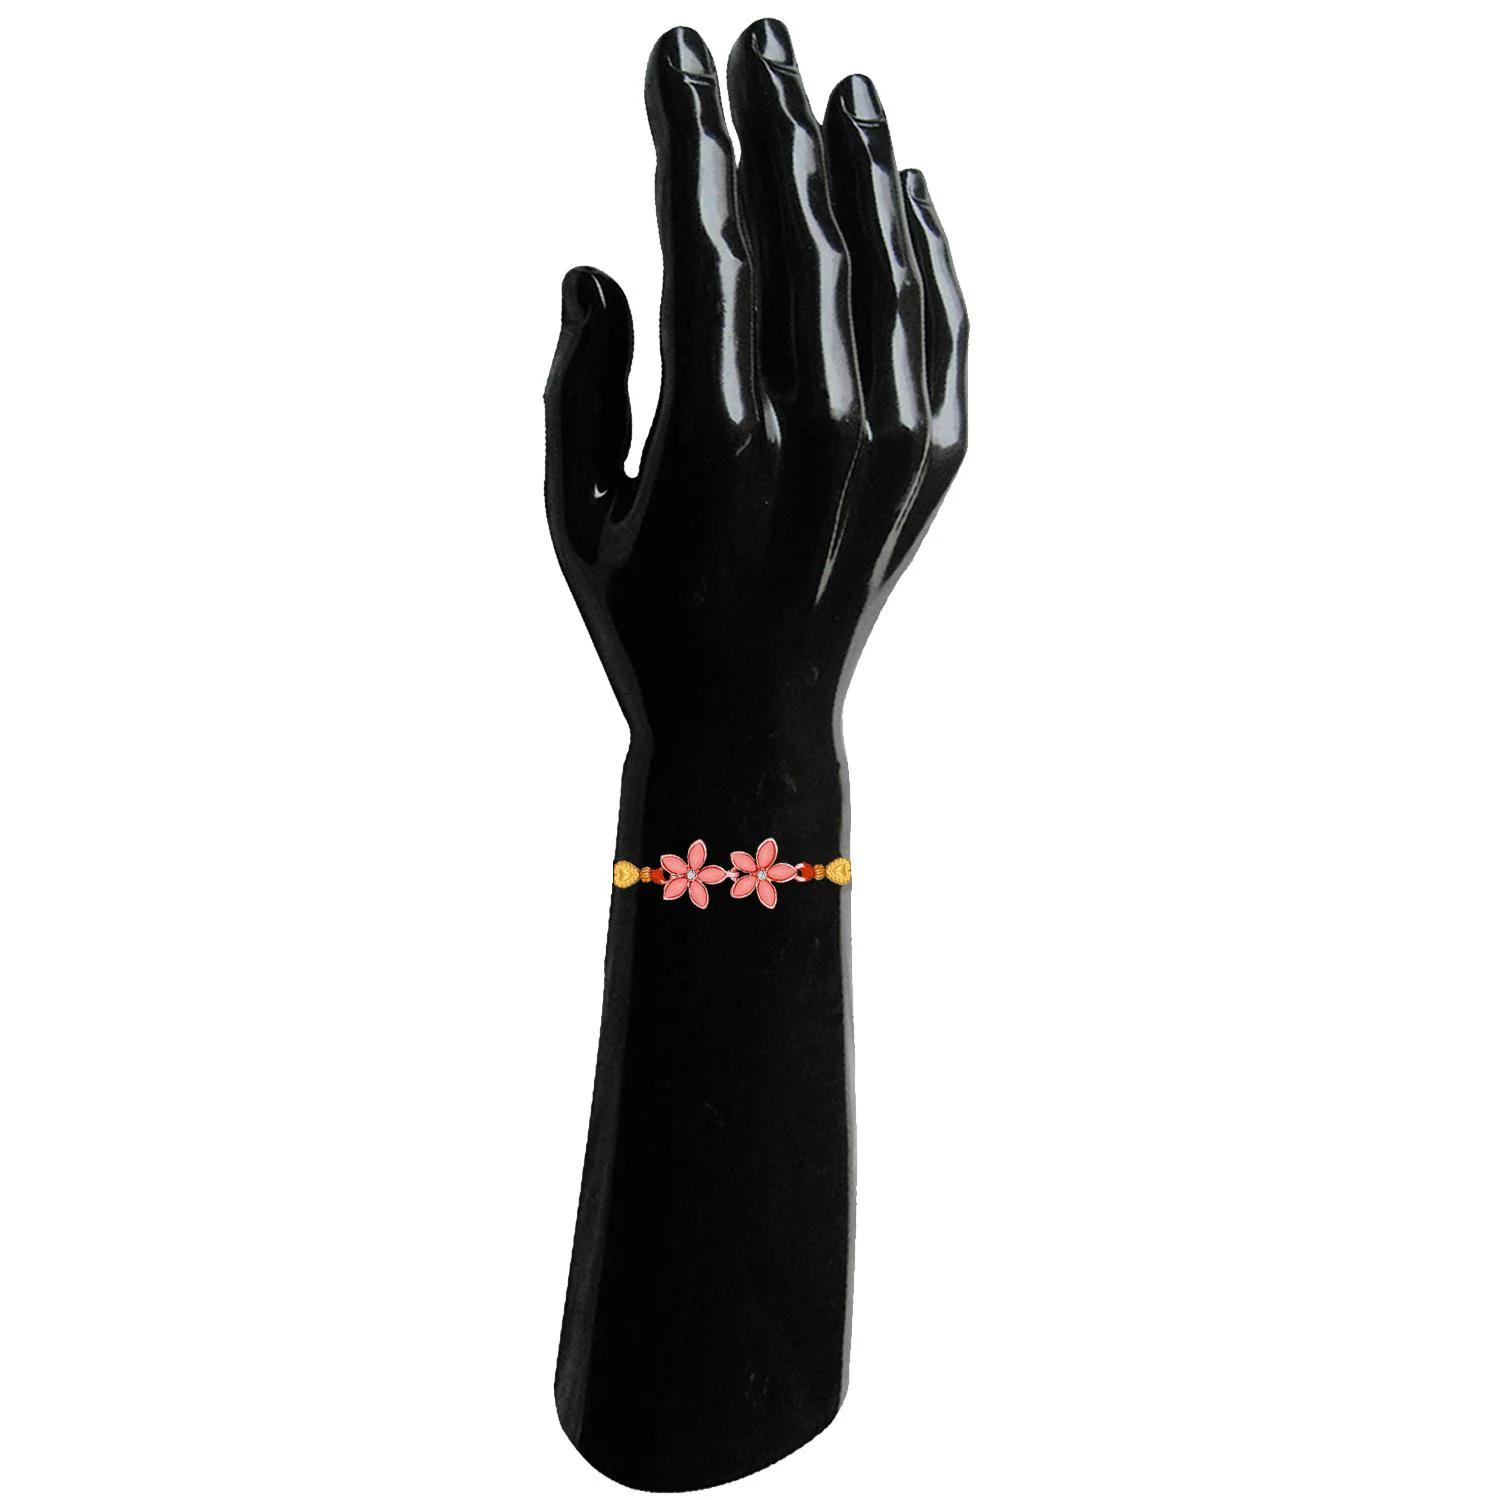
 Mahi Gold Plated Carrot Pink Crystals Floral Rakhi for Bhaiya, Brother, Bhai, Bro (RA1100790G)
Type: Rakhis
Brand: Mahi
Price: Rs. 239
 Celebrate Raksha Bandhan with our exquisitely crafted Rakhi, designed to strengthen the bond between siblings. This traditional Rakhi features intricate beadwork and durable thread, ensuring it stands the test of time. Handmade with care, each Rakhi is a unique and meaningful gift for your brother. Each Rakhi carries heartfelt blessings and good wishes for your brother's well-being and success. Celebrates the bond of love and protection between siblings, a cherished tradition in Indian culture.
Features: The Rakhi is adorned with vibrant colors and attractive embellishments that add a touch of elegance to the celebration.,Content in Box : 1 Rakhi ; Cultural Significance: This beautiful Rakhi will acknowledge your love for Your Brother with the promise that your bond with him will grow stronger as time goes on.,Vibrant Colors: Adding bright and playful colors to the celebration will make it stand out and make it more enjoyable.,Celebrate the bond of love and protection with our exquisite Rakhis. Share the joy of Raksha Bandhan Festival with this beautiful Rakhi, a token of love, protection and blessings.,Adjustable Size and Easy to tie: Designed to fit wrists of all sizes. It is simple and easy to tie the Rakhi securely and effortlessly.
Included: 1 Rakhi